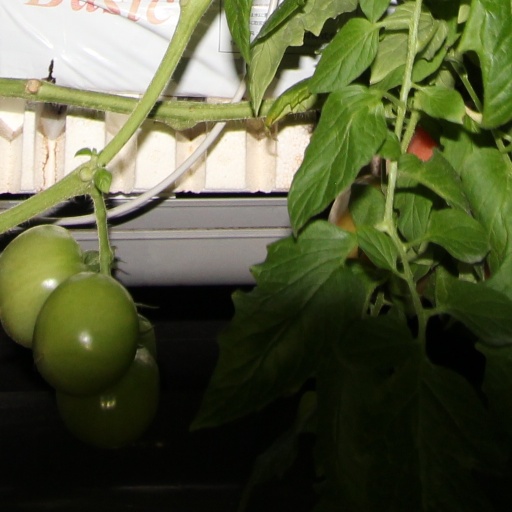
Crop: tomato